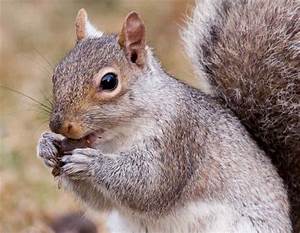
Label: squirrel